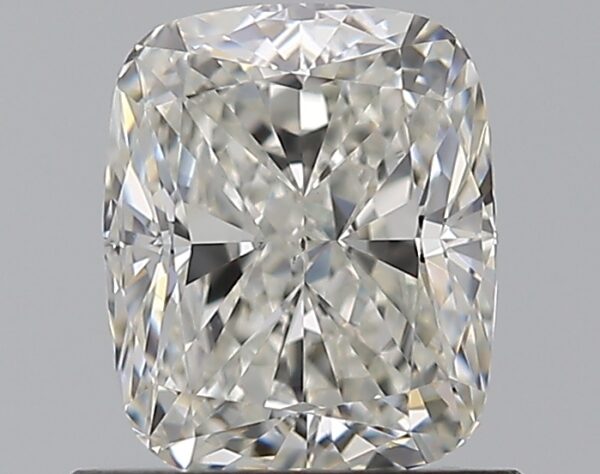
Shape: cushion
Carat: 1.01
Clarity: VS2
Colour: H
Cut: EX
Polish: EX
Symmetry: EX
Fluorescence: ST
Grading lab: GIA
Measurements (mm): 6.3 x 5.18 x 3.56